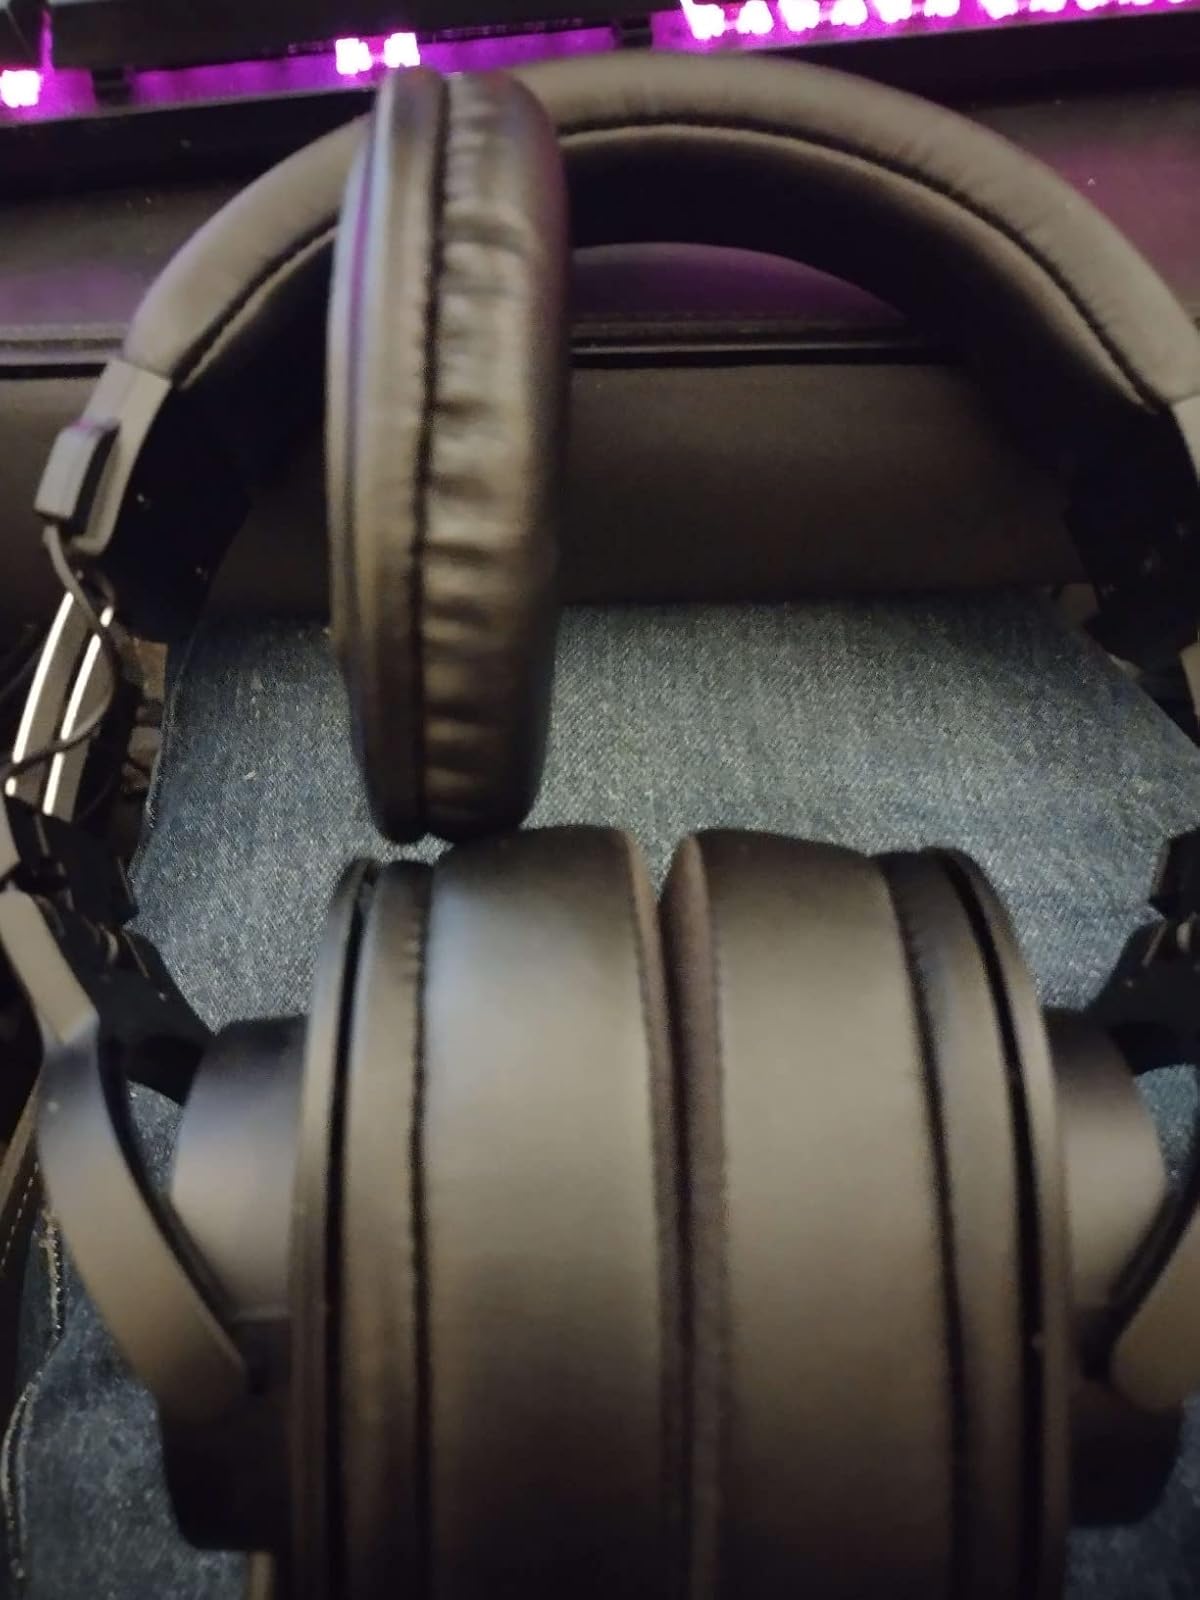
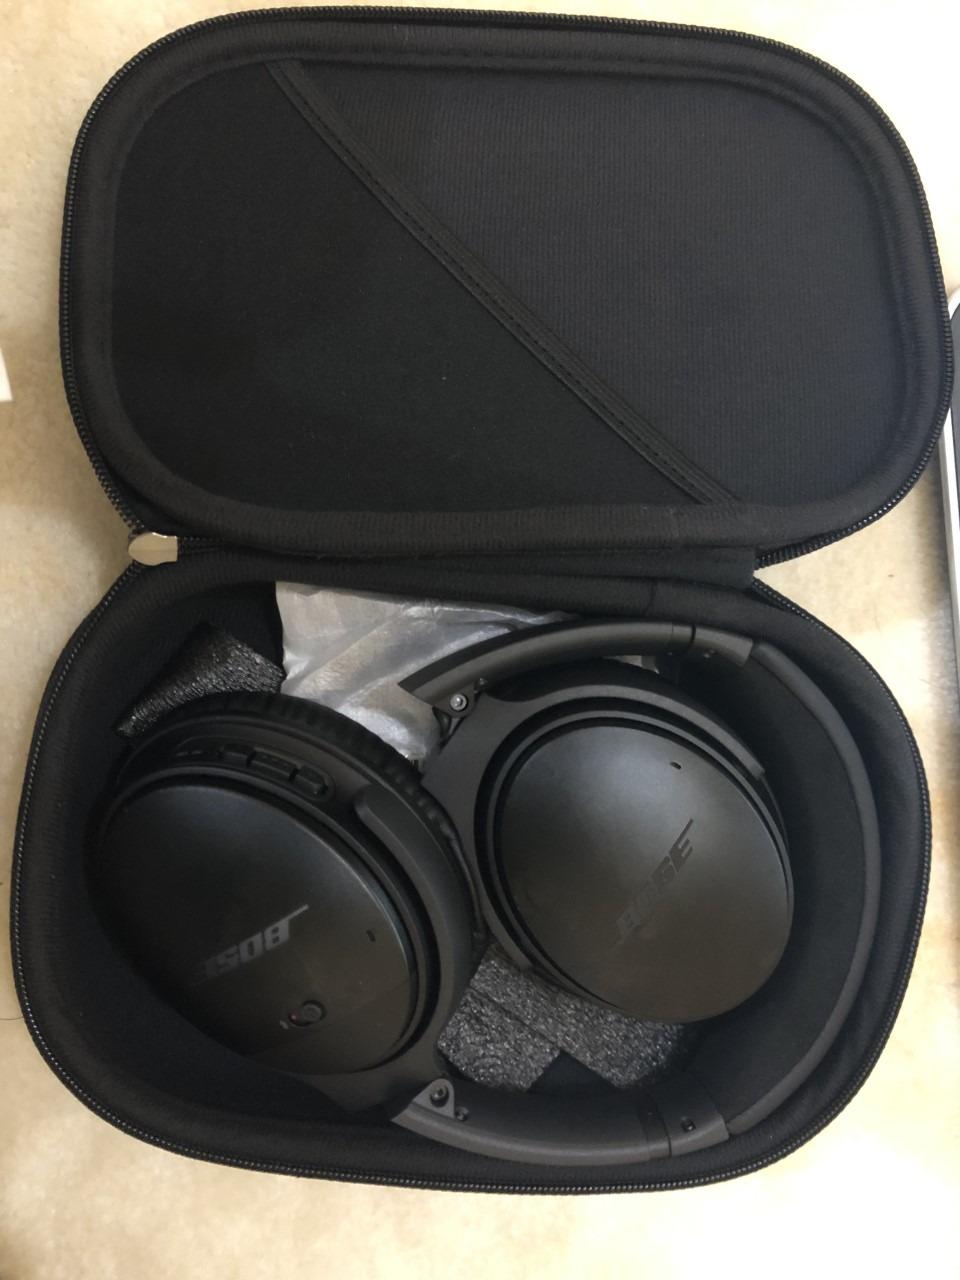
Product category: headphones
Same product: no